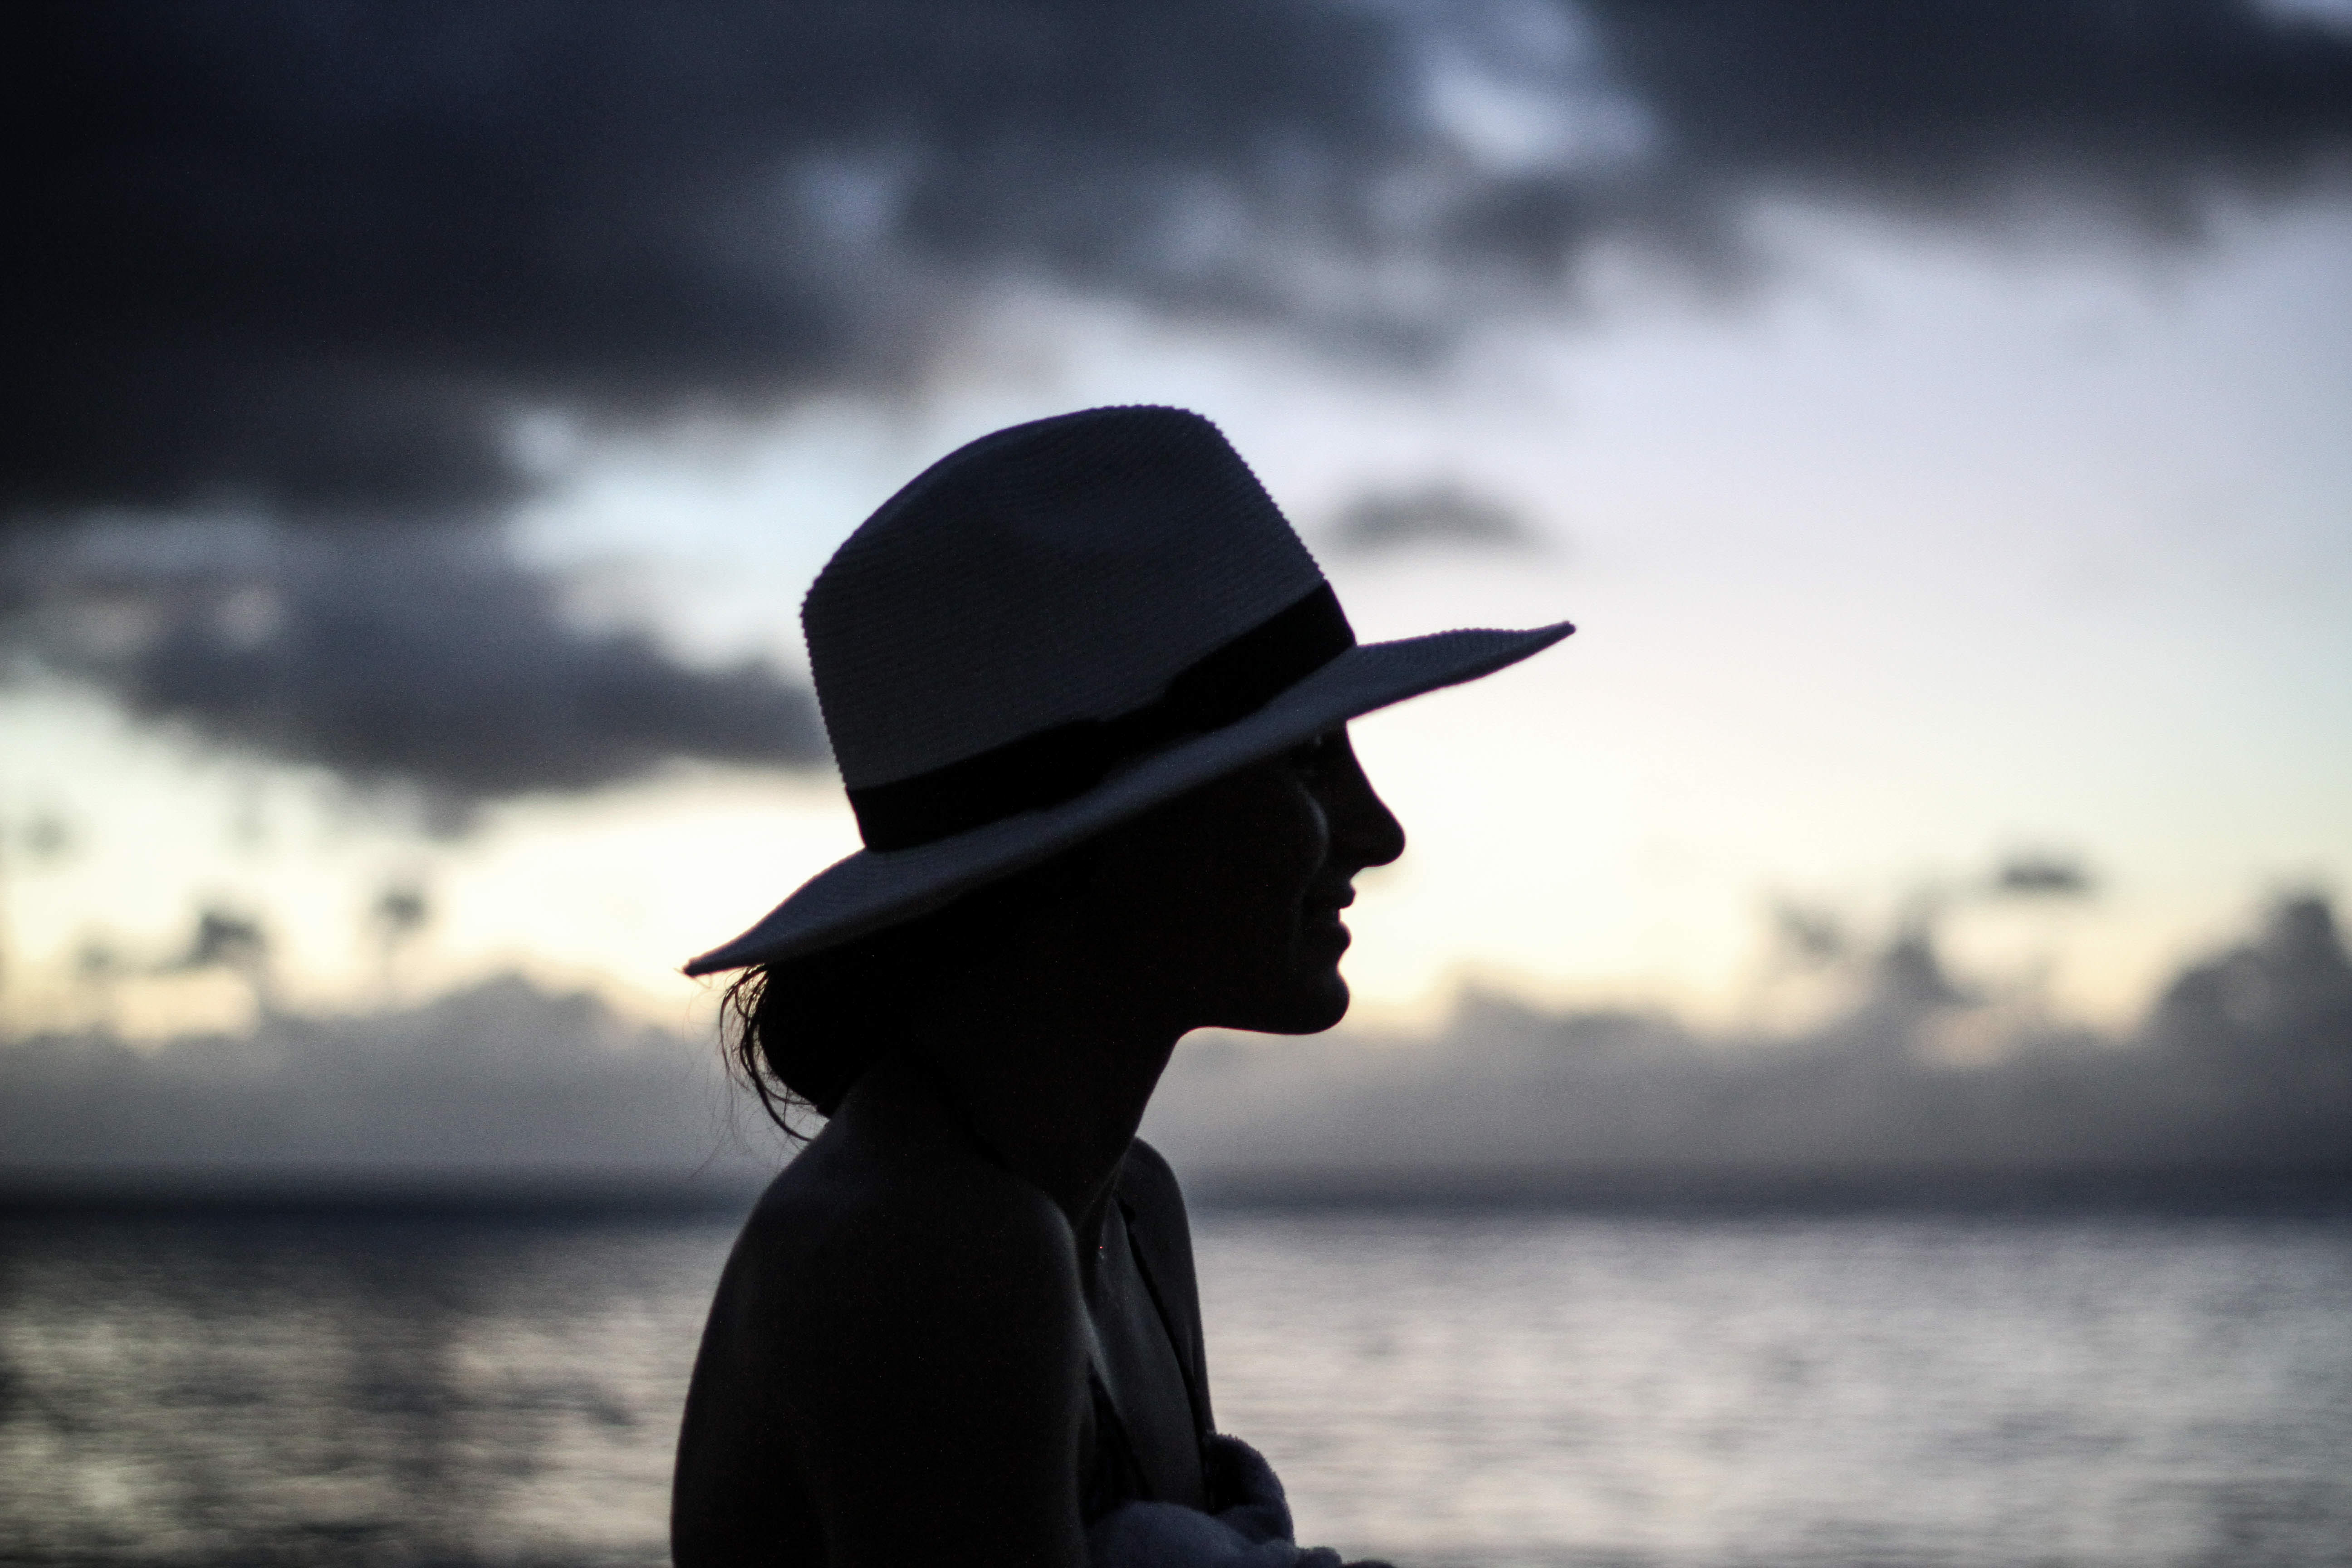
beach, sea, water, ocean, silhouette, cloud, sky, woman, hat, darkness, blue, black, royalty free images